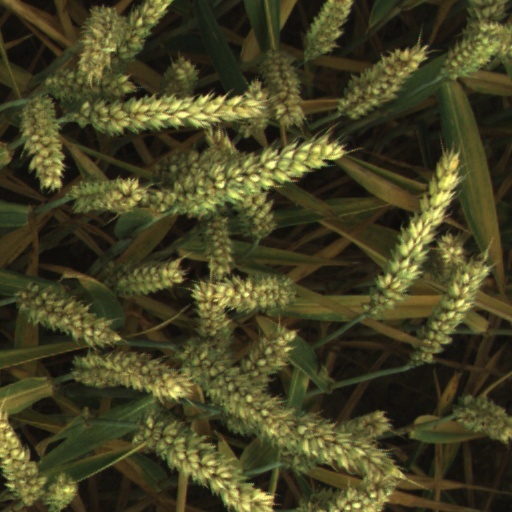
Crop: wheat